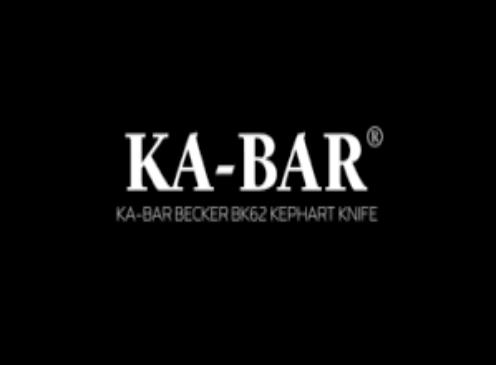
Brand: ka-bar
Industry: Others